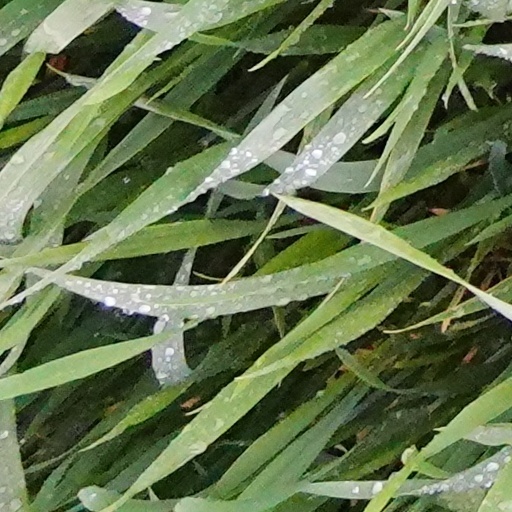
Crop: wheat